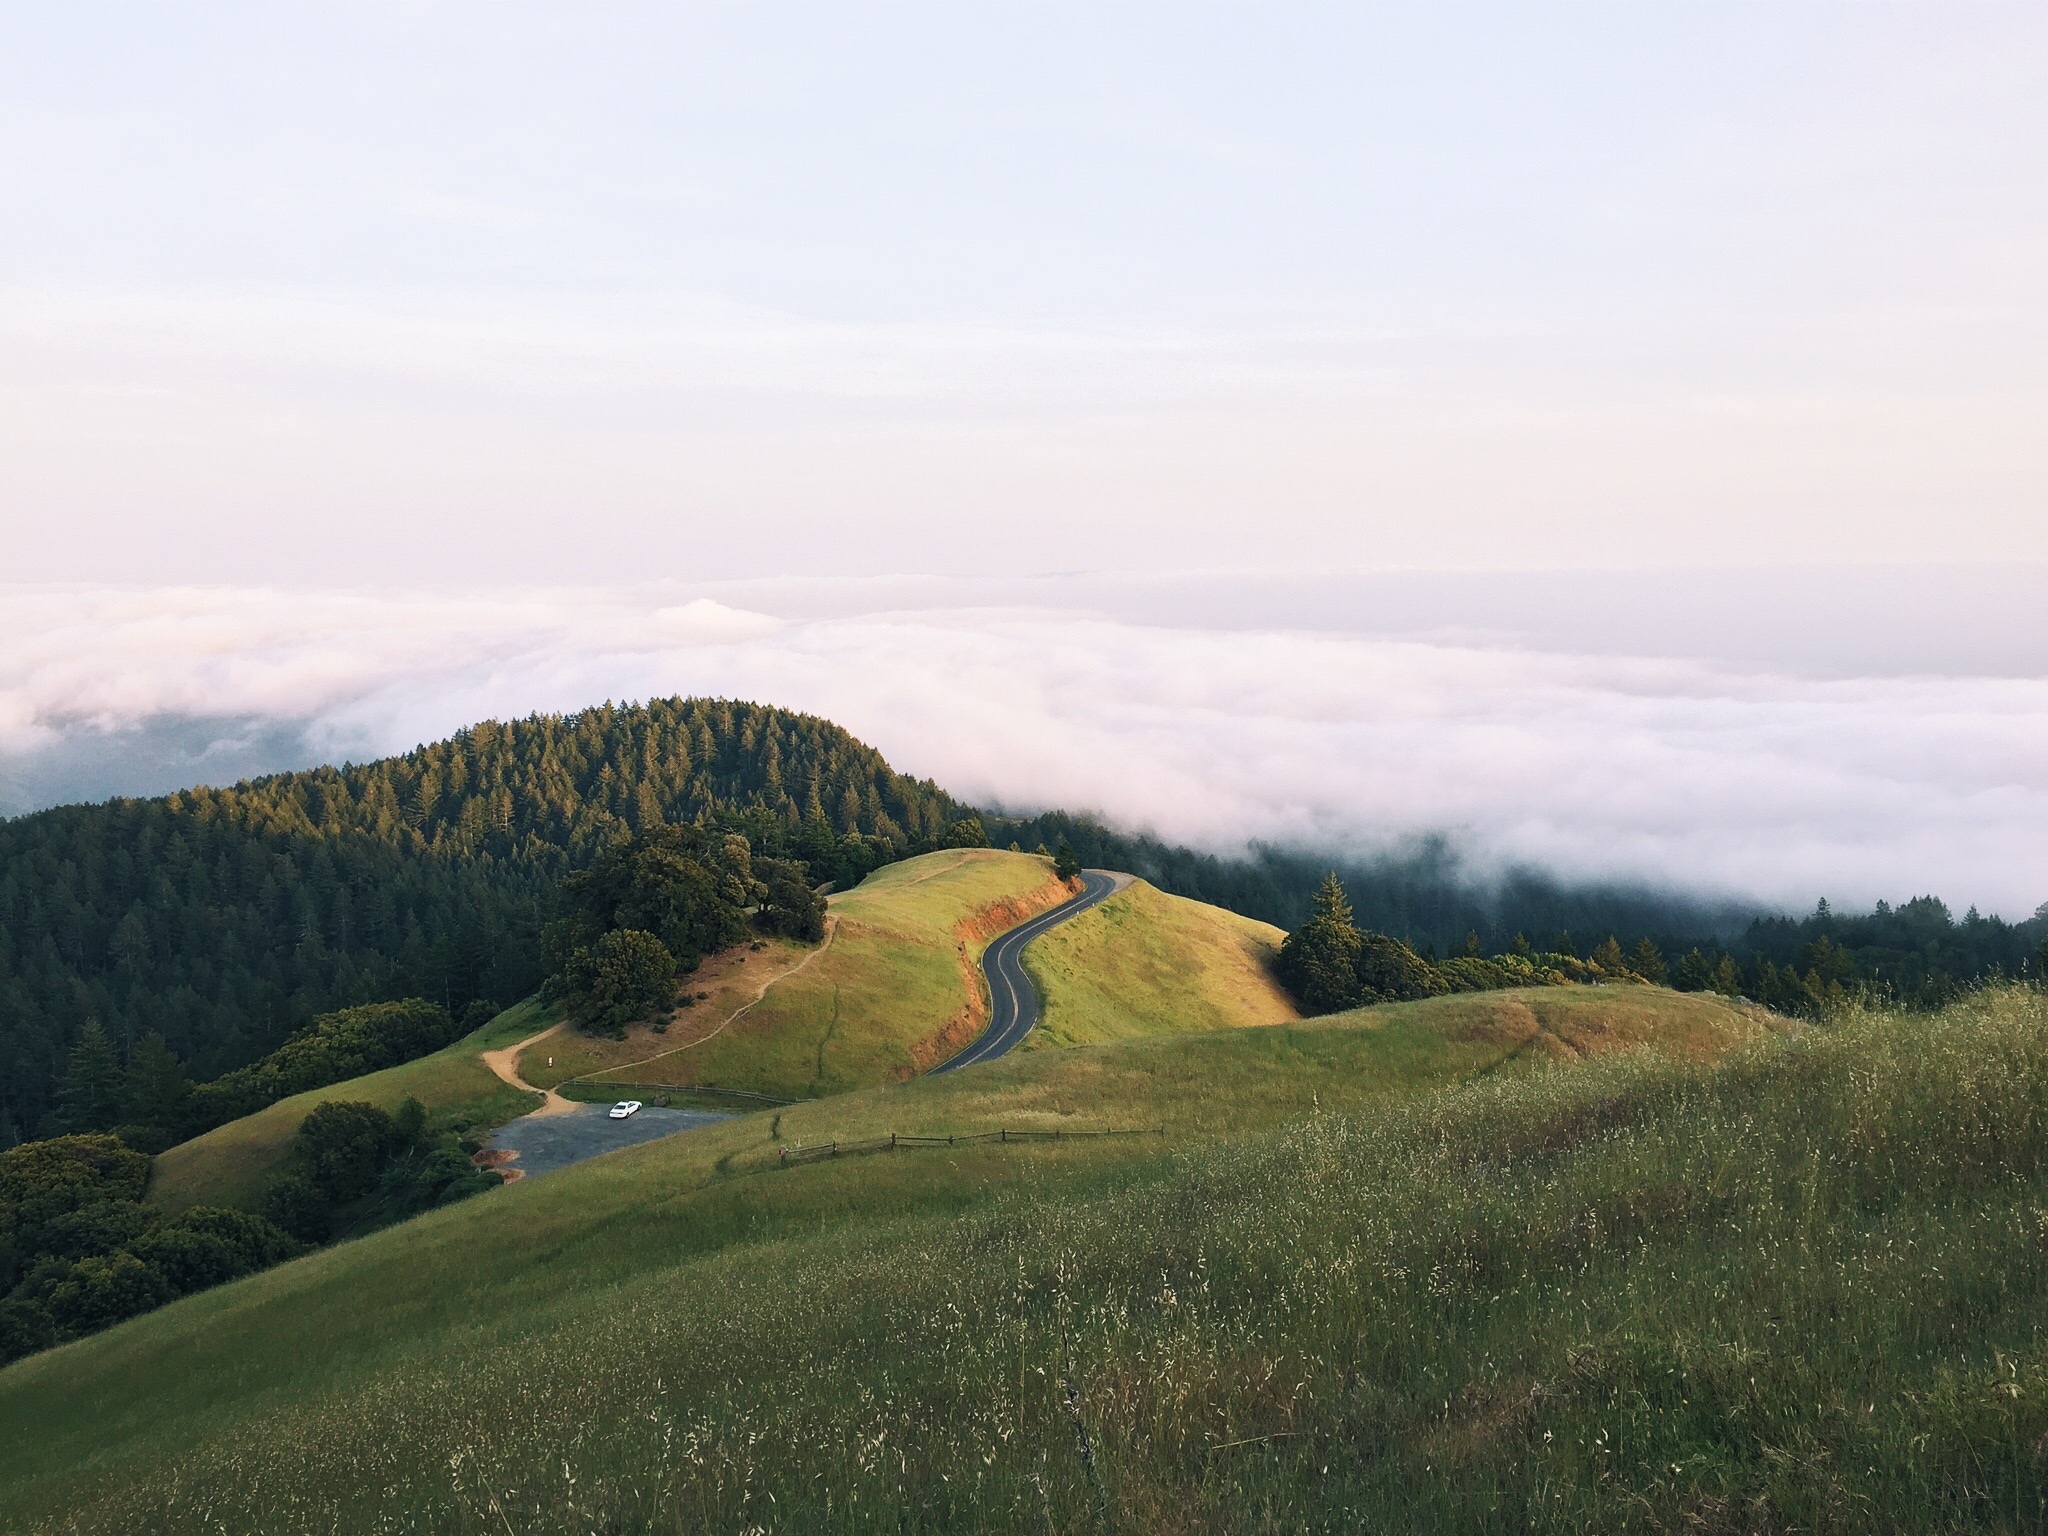
landscape, nature, grass, horizon, wilderness, mountain, cloud, road, hiking, street, field, meadow, prairie, morning, hill, view, mountain range, panorama, travel, high, terrain, parking lot, ridge, plain, summit, start, above, clouds, grassland, plateau, fell, highlands, rural area, landform, parking space, geographical feature, atmospheric phenomenon, mountainous landforms